Human rights in Asia

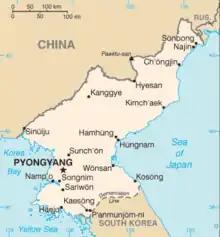
North Korea

South Korea shares many of the same civil and political liberties as Japan, enjoying a vibrant and relatively liberal society. There have been some instances of the government using outdated laws as a means of detaining those who criticize the government, but these cases are somewhat rare. South Korea is relatively intolerant of the LGBTQ community and has seen numerous cases of discrimination in recent years in numerous arenas, ranging from the judicial system to corporate board rooms. Women in South Korea do not enjoy the same civil liberties as women in European or North American states, instead being pushed into traditional housewife and caretaker roles by their partners. Women have also been fined up to 2 million won when found to have had an abortion without their husband's consent. South Korea also has left their policies regarding North Korea active, meaning any citizen found to be spreading positive North Korean 'propaganda' can be jailed for up to one year.